MFK Norilsk Nickel

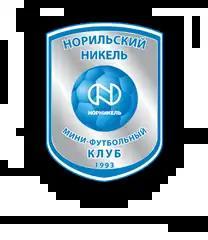
MFK Norilsk Nickel

Norilsky Nickel is a professional futsal club competing in the Russian Futsal Super League.